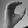
ASL letter: C